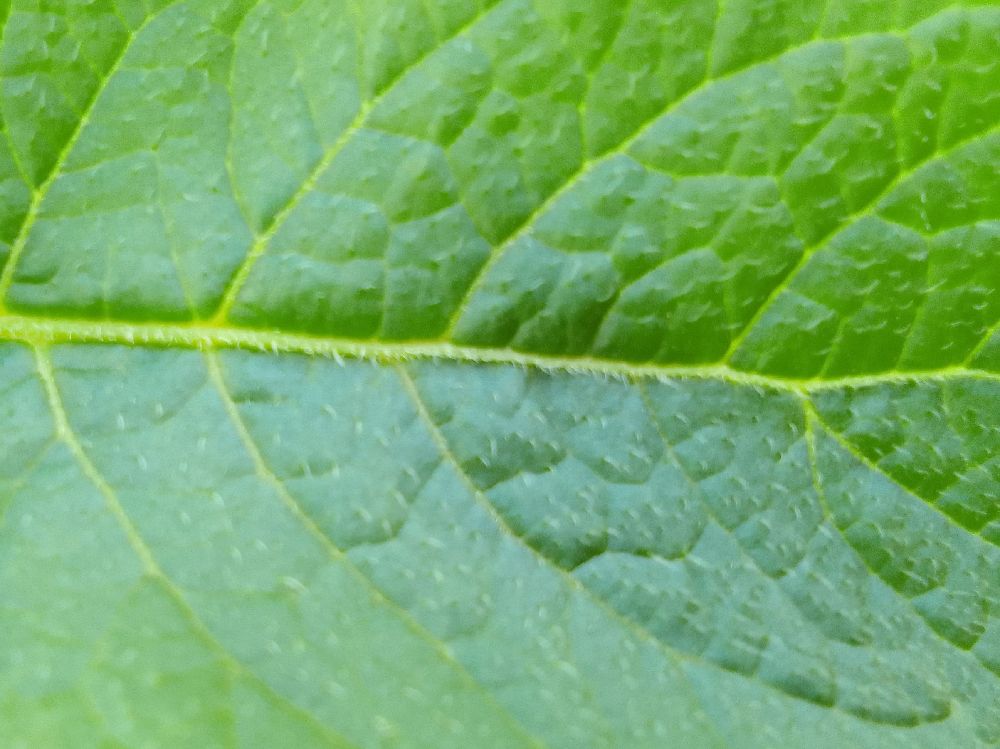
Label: Healthy